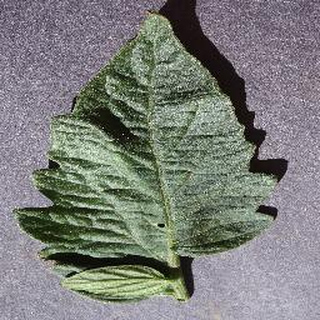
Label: healthy_tomato